Law enforcement by country

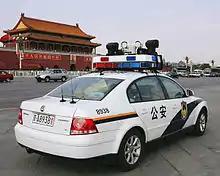
A police car in Tiananmen Square.

In the People's Republic of China (PRC), civilian police is mainly done by the People's Police, a branch within the Ministry of Public Security organs, typically through local public security bureaus (PSBs) all under the Ministry of Public Security (MPS), with the assistance of the paramilitary force, the People's Armed Police (PAP). The PAP, including the China Coast Guard (CCG), is under the sole administration of the Central Military Commission (CMC) from 2018. The People's Police has two other executive branches under the Ministry of State Security (MSS) and the Ministry of Justice (MOJ), as well as two Judicial Police branches under the Supreme People's Court (SPC) and the Supreme People's Procuratorate (SPP),